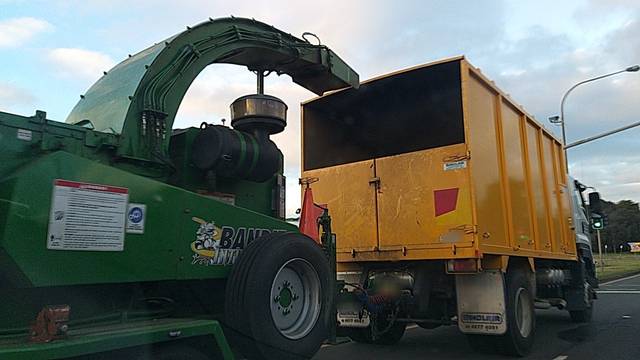
Region: Australia
Coordinates: -34.443, 150.882